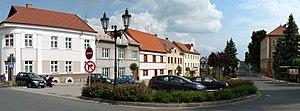
Třebívlice est une commune du district de Litoměřice, dans la région d'Ústí nad Labem, en Tchéquie. Sa population s'élevait à 859 habitants en 2018.